Anfeh

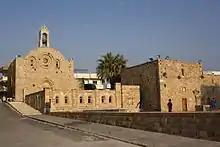
The Saint Catherine Church at Anfeh, North Lebanon

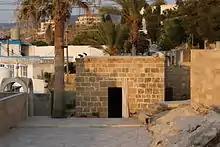
The old church "Notre-Dame des Vents" at Anfeh, North Lebanon

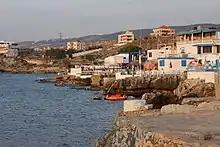
Vacation homes at Anfeh

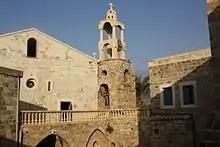
Deir El Natour at Anfeh

The Interior of Deir El Natour at Anfeh